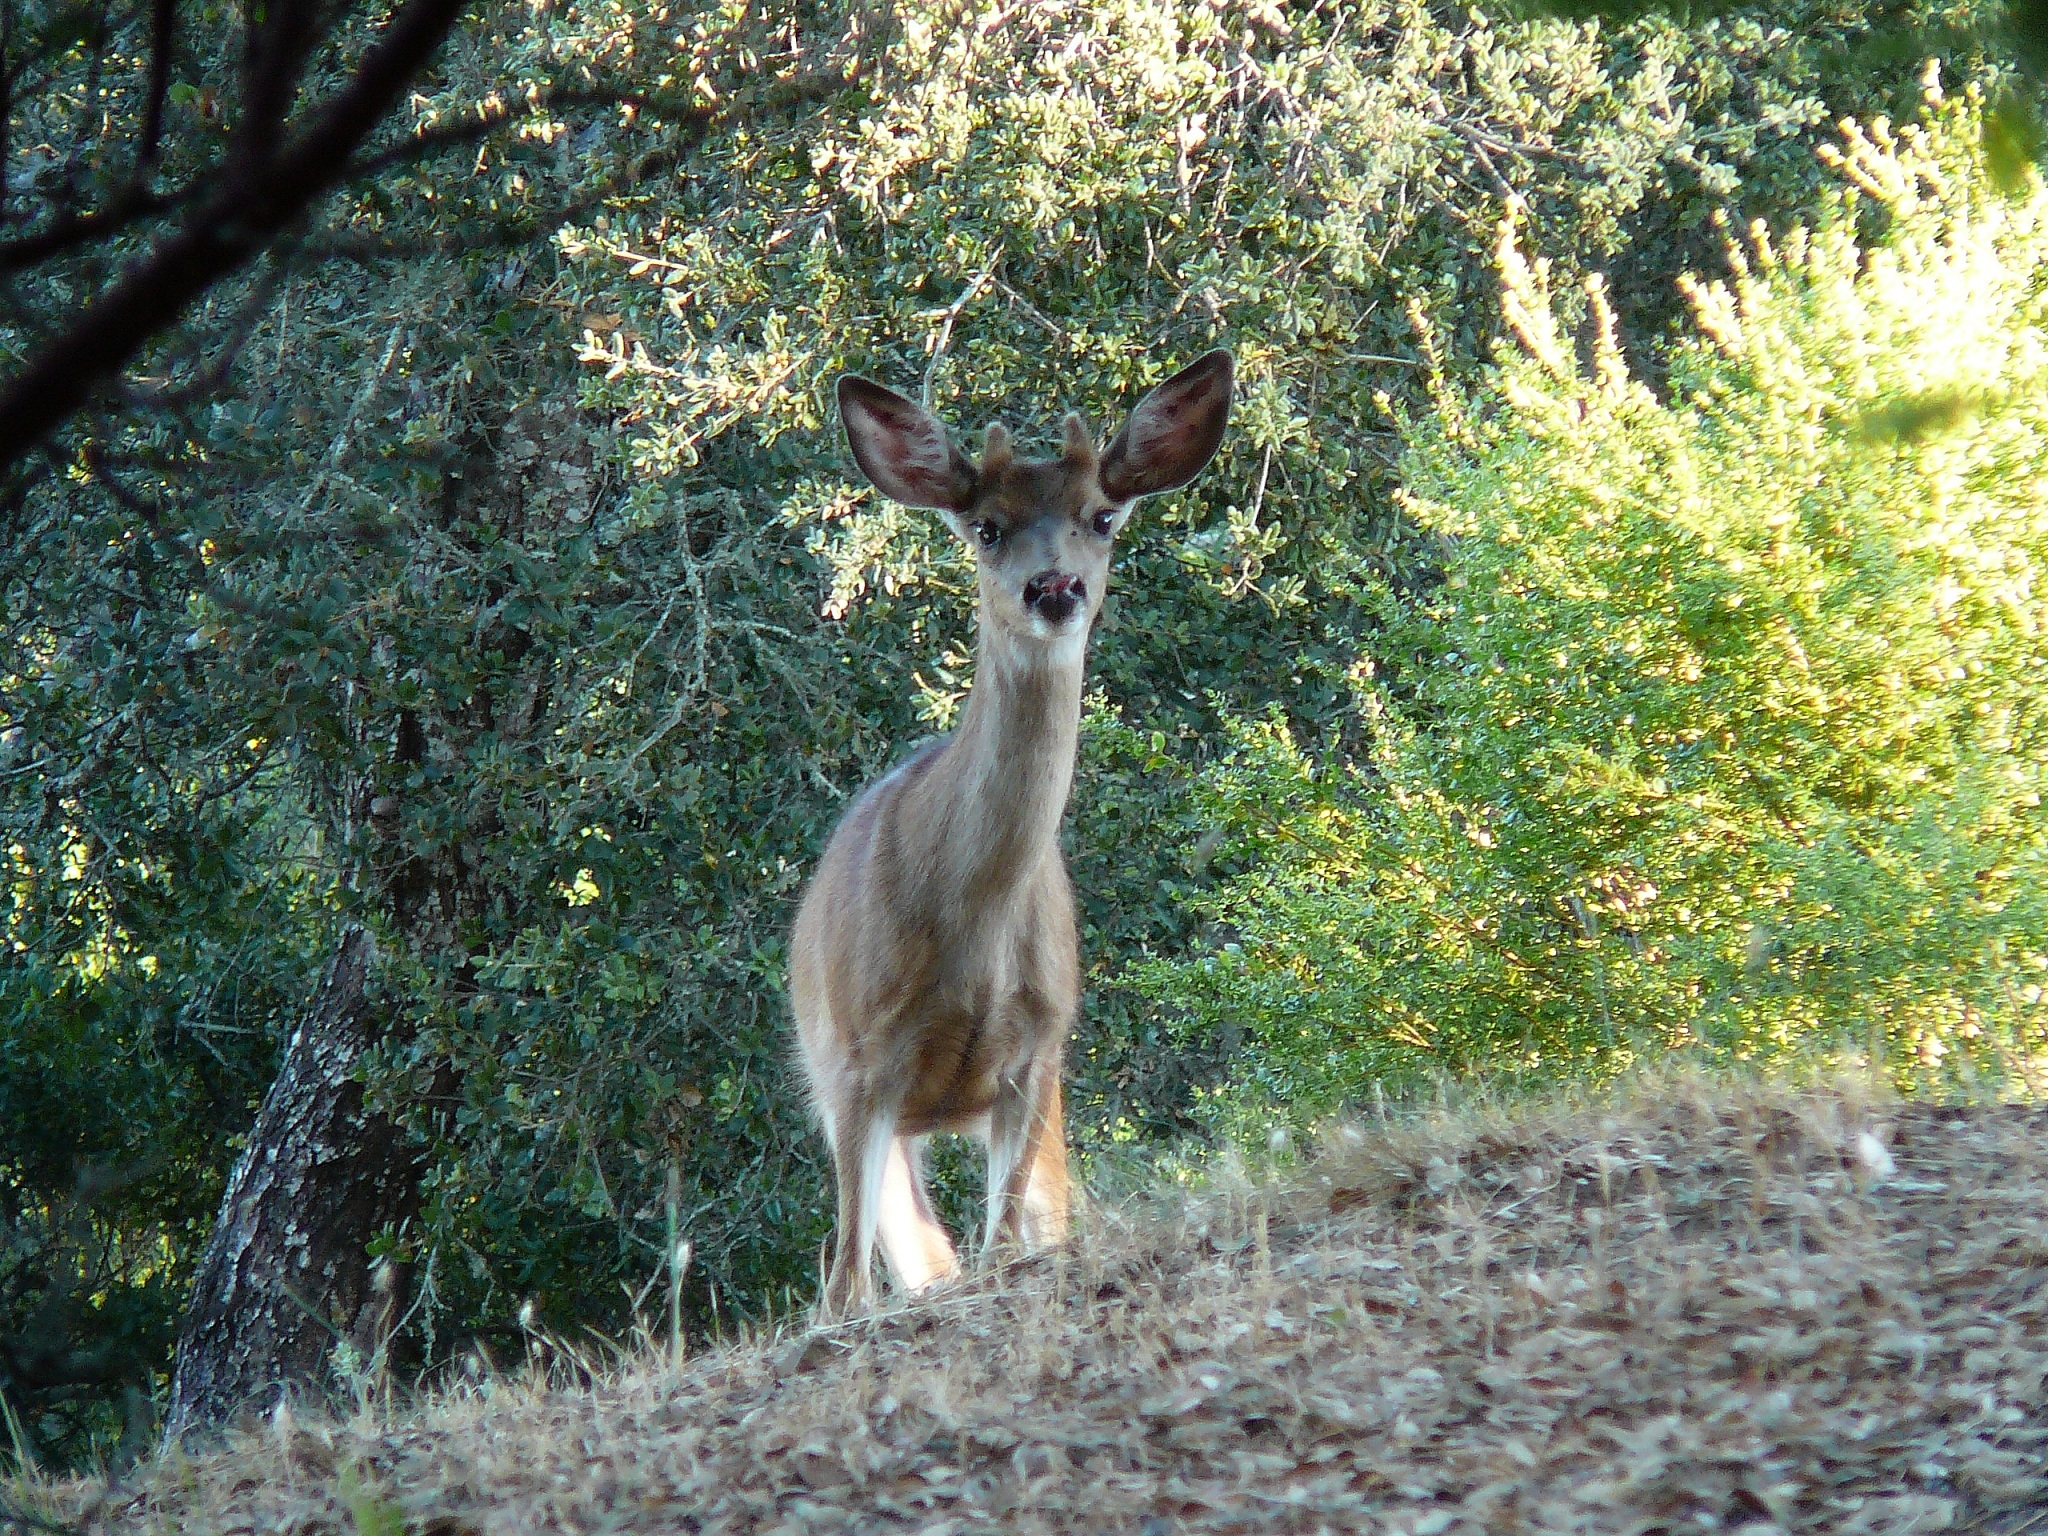
nature, forest, animal, wildlife, wild, deer, mammal, fauna, vertebrate, hunting, white tailed deer, musk deer